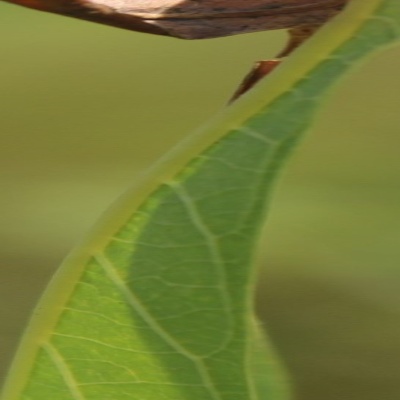
Crop: Cassava
Condition: bacterial blight